Jiayu Pass

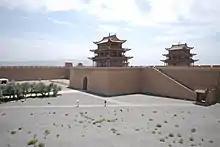
Gatetowers of Jiayu Pass

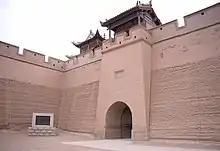
Partially rammed earth wall (with the upper level portion of mud brick) located at Jiayuguan.

Jiayu Pass or is the first frontier fortress at the west end of the Ming dynasty Great Wall, near the city of Jiayuguan in Gansu province. Along with Juyong Pass and Shanhai Pass, it is one of the main passes of the Great Wall. In the Ming period, foreign merchants and envoys from the Central Asia and West Asia mostly entered China through Jiayu Pass.